Louis Regout

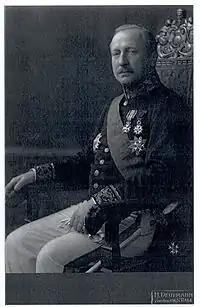
Louis Regout in 1913

Louis Hubert Willem Regout (27 October 1861, Maastricht – 27 October 1915, Rome) was a Dutch politician.